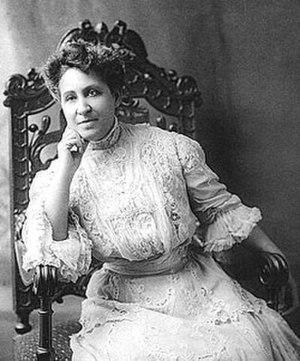
Mary Church Terrell, fille de deux anciens esclaves, est l'une des premières femmes afro-américaine à avoir obtenu un diplôme de l'enseignement supérieur. Elle devint une activiste qui dirigea de nombreuses associations et s'impliqua en faveur des droits civiques et du droit de vote.